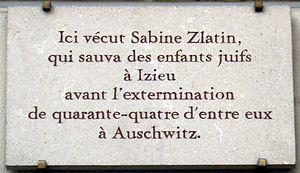
Plaque apposée au n° 46 de la rue Madame, Paris 6e, où vécut la résistante Sabine Zlatin (1907-1996).
Sabine Zlatin née Chwatz le 13 janvier 1907 à Varsovie en Pologne et morte le 21 septembre 1996 à Paris, est une résistante juive française et peintre.
La rue Madame est une voie située à cheval sur le quartier de l'Odéon et le quartier Notre-Dame-des-Champs dans le 6ᵉ arrondissement de Paris.